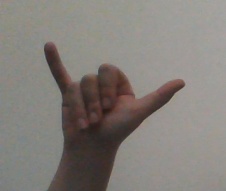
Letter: ya